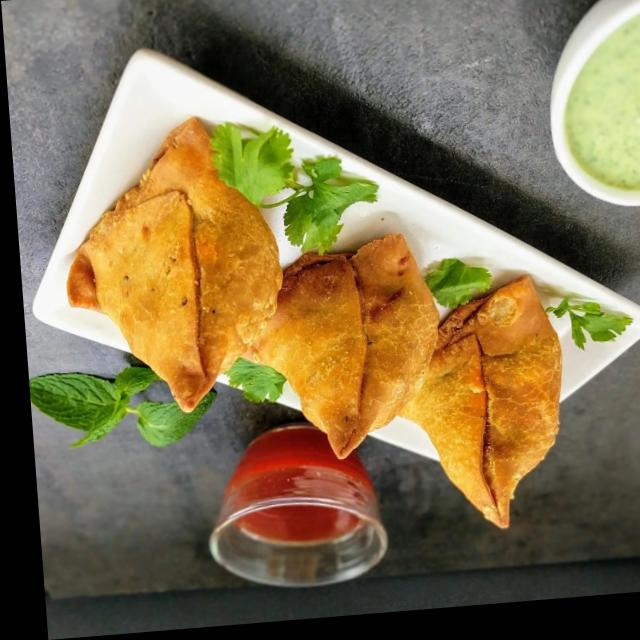
Dish: samosa